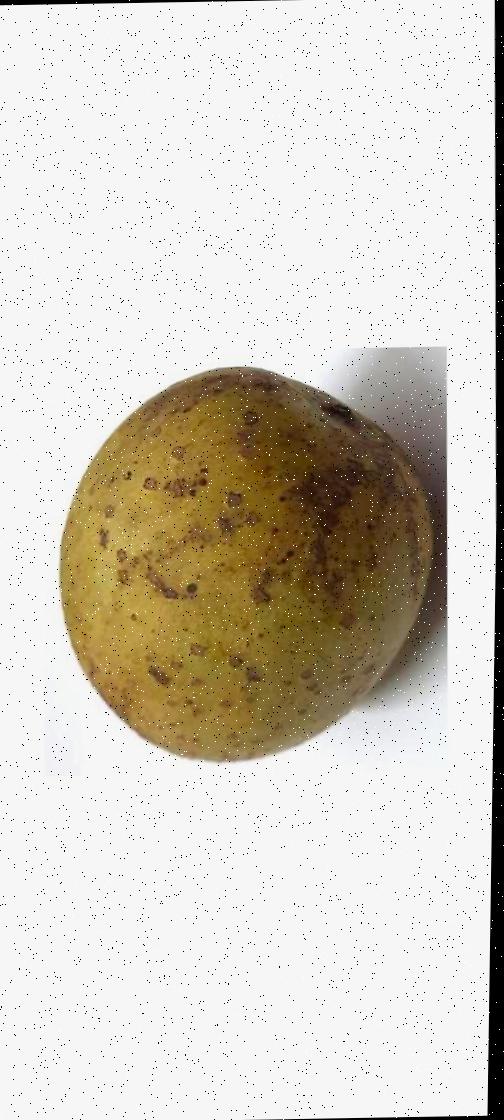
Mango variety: Gourmoti